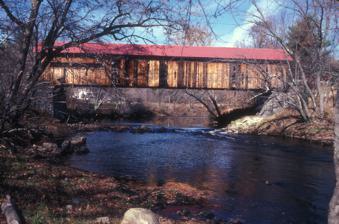
Building: Coombs Covered Bridge
Country: United States of America
Year built: 1837
United States historic place Coombs Covered Bridge U.S. National Register of Historic Places Show map of New Hampshire Show map of the United States Location Coombs Bridge Rd., Winchester, New Hampshire Coordinates 42°50′16″N 72°21′39″W / 42.83778°N 72.36083°W / 42.83778; -72.36083 Area 0.5 acres (0.20 ha) Built 1837 ( 1837 ) Architectural style Town truss NRHP reference No. 76000122 Added to NRHP November 21, 1976 The Coombs Covered Bridge is a wooden covered bridge which carries Coombs Bridge Road over the Ashuelot River in northern Winchester, New Hampshire .  It was built in 1843, and is one of the state's small number of surviving 19th-century covered bridges.  It was listed on the National Register of Historic Places in 1976. Description and history The Coombs Covered Bridge is located roughly midway between the village centers of Winchester and Swanzey , carrying Coombs Bridge Road across the Ashuelot River between New Hampshire Route 10 and Old Swanzey Road.  The bridge consists of a single span 107 feet (33 m) long and 14 feet (4.3 m) wide, with a span of just under 102 feet (31 m).  It rests on unmortared stone abutments, and has a clearance over the river of about 11 feet (3.4 m).  Its Town lattice trusses are sheathed in vertical board siding, and it is covered by a metal gabled roof.  The end portals have segmented-arch openings, and there are banded openings on the side walls to admit light. Coombs Bridge 2022 The Coombs Bridge was constructed near the homestead of farmer Anthony Coombs, Jr. and has long been maintained by the town of Winchester. The bridge had major repairs in 1971 and 1997. See also New Hampshire portal List of New Hampshire covered bridges National Register of Historic Places listings in Cheshire County, New Hampshire List of bridges on the National Register of Historic Places in New Hampshire References